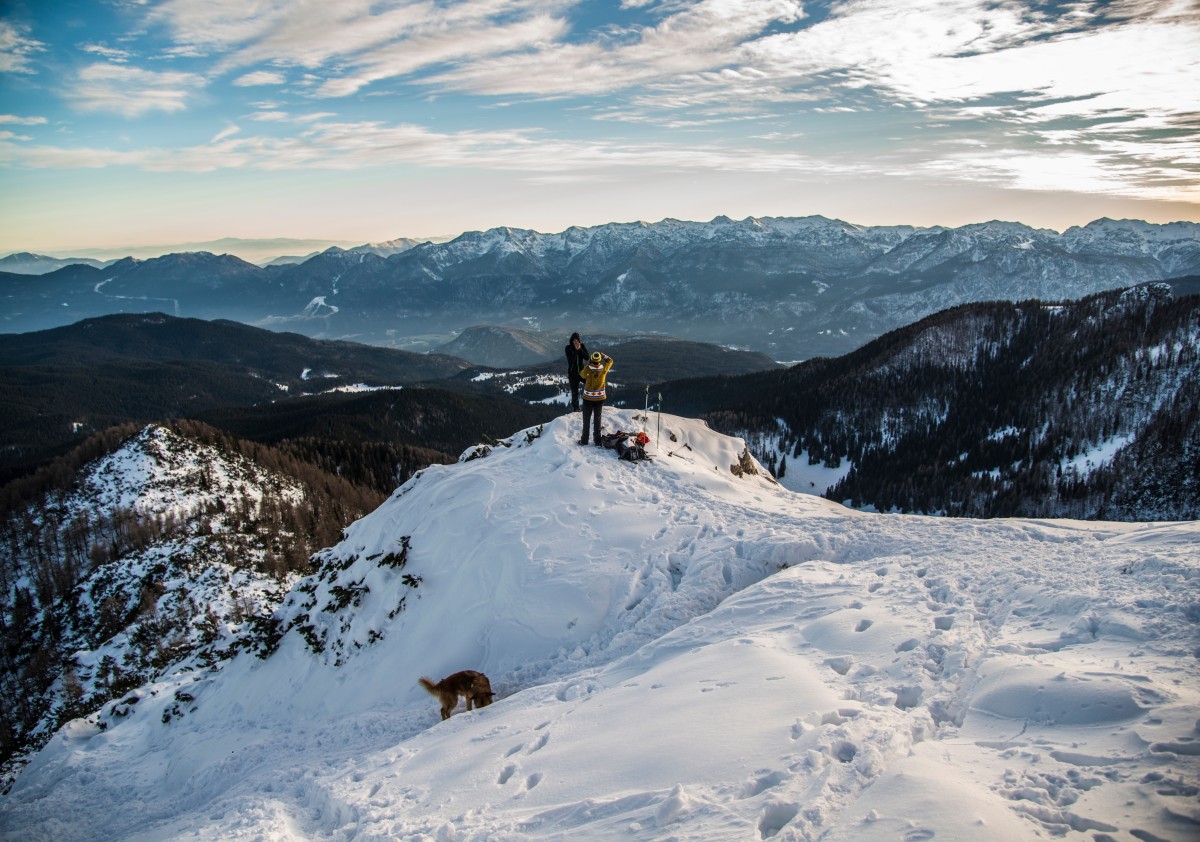
Tags: mountain range, weather, skiing, season, ridge, summit, winter sport, sports, alps, piste, landform, ski touring, ski mountaineering, ski equipment, geographical feature, mountainous landforms